Melqart

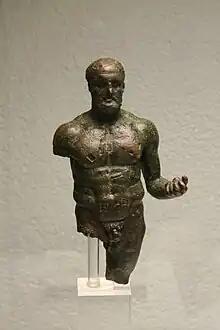
Bronze statuette of Melqart from the historical Temple of Melqart at Cadiz (Sancti Petri, Museum of Cádiz)

It was suggested by some writers that the Phoenician Melicertes son of Ino found in Greek mythology was in origin a reflection of Melqart. Though no classical source explicitly connects the two, Ino is the daughter of Cadmus of Tyre. Lewis Farnell thought not, referring in 1916 to "the accidental resemblance in sound of Melikertes and Melqart, seeing that Melqart, the bearded god, had no affinity in form or myth with the child- or boy-deity, and was moreover always identified with Herakles: nor do we know anything about Melqart that would explain the figure of Ino that is aboriginally inseparable from Melikertes."